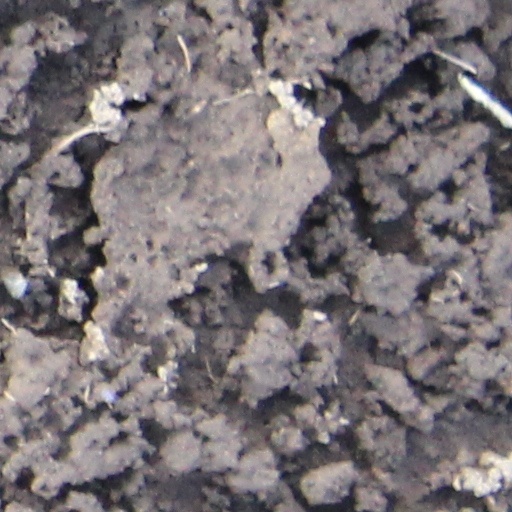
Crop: wheat